Robert Stephenson

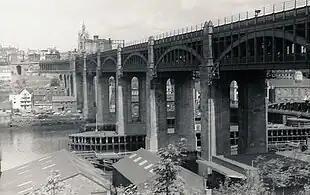
The High Level Bridge in Newcastle upon Tyne, with a road bridge below the railway line, both still in use today

When George had built the Stockton & Darlington and Liverpool & Manchester he had placed the rails apart, as this was the gauge of the railway at the Killingworth Colliery. Isambard Kingdom Brunel, chief engineer to the Great Western Railway, had adopted the or broad gauge, arguing that this would allow for higher speeds. Railways built with the different gauges met for the first time at Gloucester in 1844, and although an inconvenience to passengers, this became a serious problem for goods, with delays and packages being lost at Gloucester. In 1845 a Royal Commission was appointed and of the forty-six witnesses that gave evidence, only Brunel and his colleagues at the Great Western supported the broad gauge. Comparisons between a Stephenson locomotive between York and Darlington and one built by Brunel between Paddington and Didcot showed the broad gauge locomotive to be superior, but the commissioners found in favour of a gauge, due in part to the greater number of route miles that had already been laid. Brunel also supported propelling trains using the atmospheric system. Robert sent assistants to the Dalkey Atmospheric Railway in Ireland to observe, but advised against its use as the failure of one pump would bring traffic to a stop.